George I of Greece

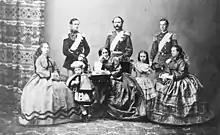
Prince William and his family, 1862: (back row left to right) Frederick, Christian, William; (front row left to right) Dagmar, Valdemar, Louise, Thyra, Alexandra

George was born on 24 December 1845 at his parents' residence the Yellow Palace, an 18th-century town house at 18 Amaliegade, next to the Amalienborg Palace complex in Copenhagen. He was the second son and third child of Prince Christian of Schleswig-Holstein-Sonderburg-Glücksburg and Princess Louise of Hesse-Kassel. He was baptised with the names "Christian William Ferdinand Adolph George", and until his accession in Greece, he was known as Prince William, the namesake of both his grandfathers, William, Duke of Schleswig-Holstein-Sonderburg-Glücksburg, and Prince William of Hesse-Kassel.